Wheatsheaf Inn

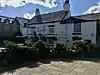
The building in 2017

The Wheatsheaf Inn (also known as The Wheatsheaf) is a historic building in Garstang, Lancashire, England. Built in the late 18th century, it has been designated a Grade II listed building by Historic England.